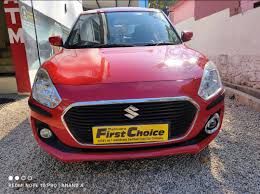
Label: noambulance